Human sex ratio

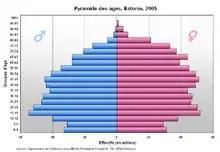
Sex imbalance in Estonia

Qatar has the highest male-to-female ratio, with 2.87 males/female. For the group aged below 15, Sierra Leone has the lowest male-to-female ratio with 0.96 males/female, and the Republic of Georgia and the People's Republic of China are tied for the highest male-to-female ratio with 1.13 males/female (according to the 2006 CIA World Factbook).